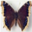
Label: butterfly